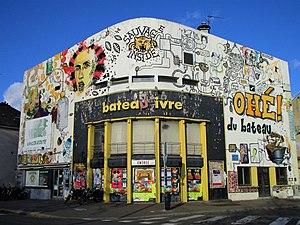
Vue du ""Bateau ivre"", salle de concert à Tours, avec ses peintures réalisée par le collectif ""Ohé du bateau"""
La Fuye-Velpeau est un quartier de la ville française de Tours. Situé dans la partie centrale et sur l'extrémité est de la commune, il est frontalier avec la commune de Saint-Pierre-des-Corps. À l'ouest, il partage une large frontière avec le quartier populaire du Sanitas. Relativement ancien, il compte près de 9 000 habitants en 2012. C'est un quartier principalement résidentiel, surtout peuplé de classes moyennes.